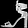
Label: Sandal